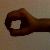
The image shows a hand gesture representing the number 0 in Indian Sign Language.